Bille (noble family)

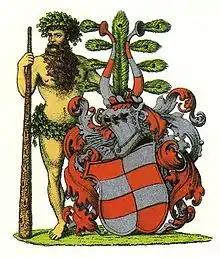
Coat of arms, drawn 1890 by Anders Thiset

The Bille family (also spelled "Bilde") is a Danish noble family. Its members have played a prominent role in Danish politics and society since the mid 13th century and also in Norway during the time Denmark was in a political union with Norway. The family includes the comital branches Bille-Brahe and Bille-Brahe-Selby. There was also a Norwegian branch of the family that died out in 1984.